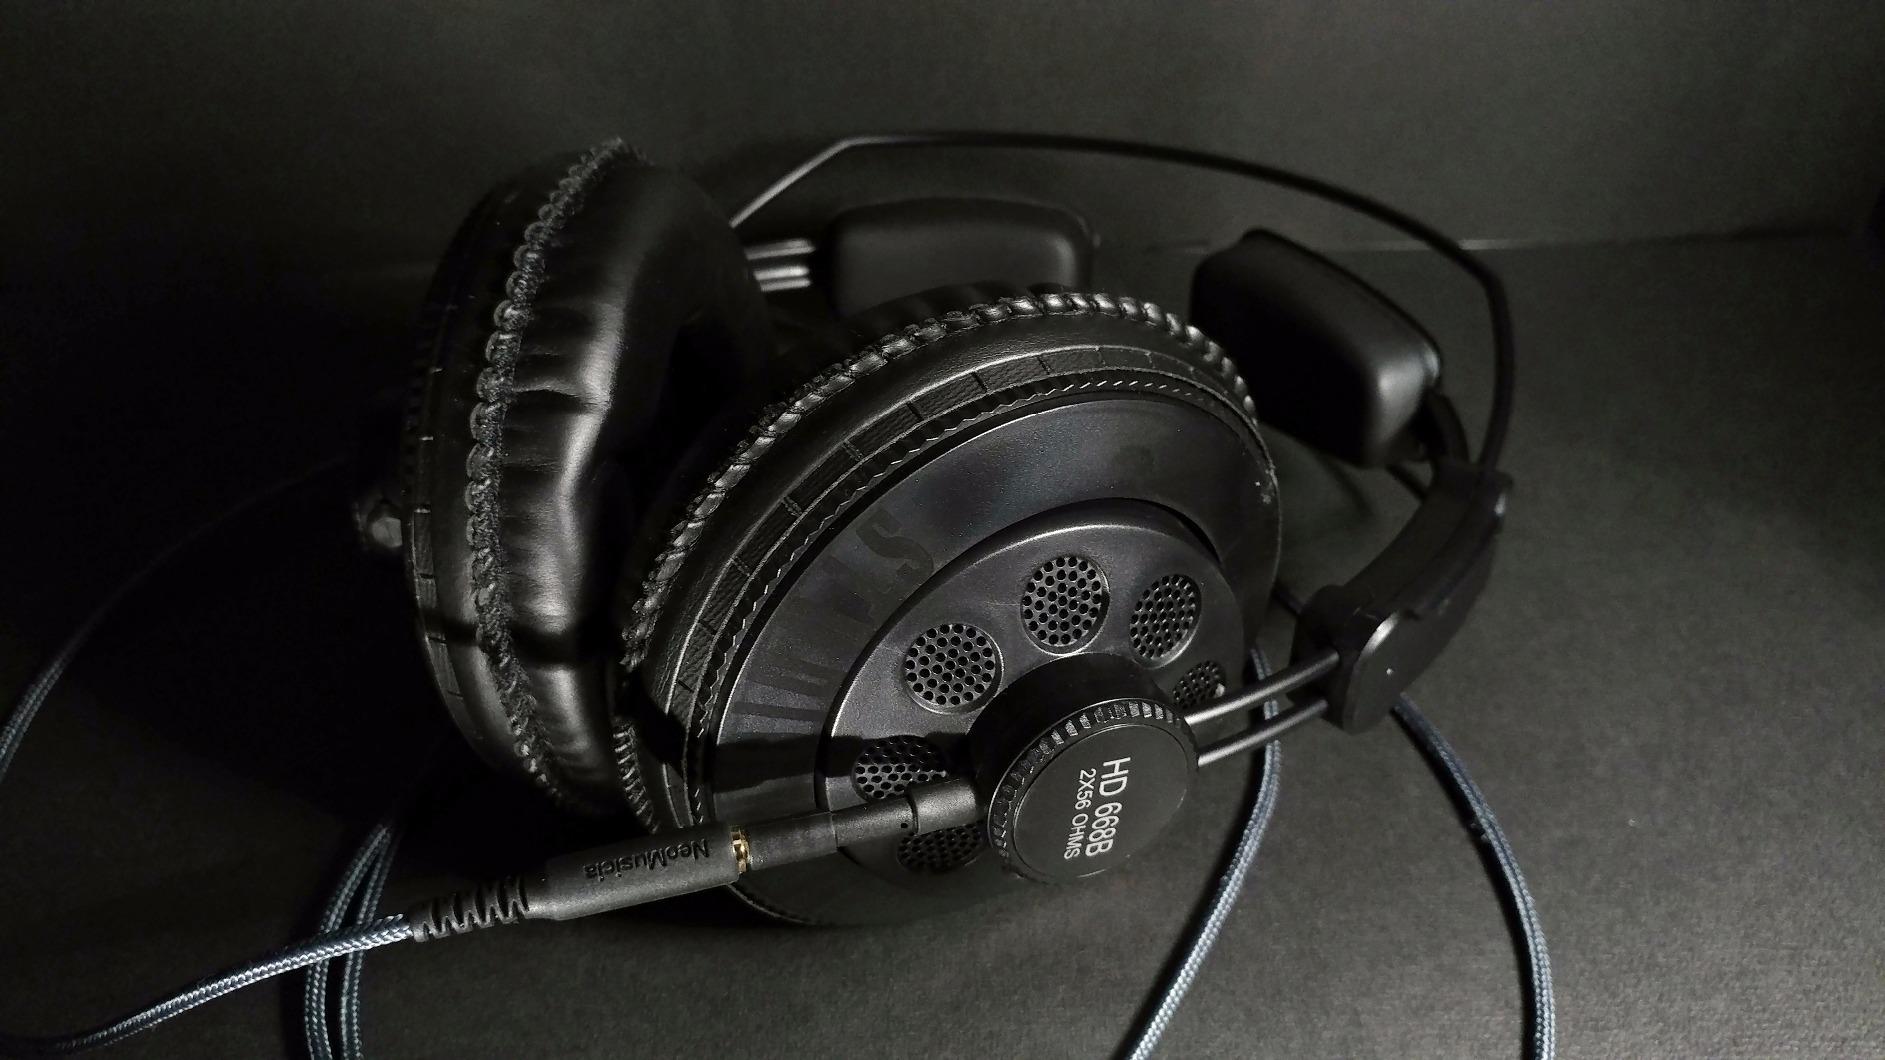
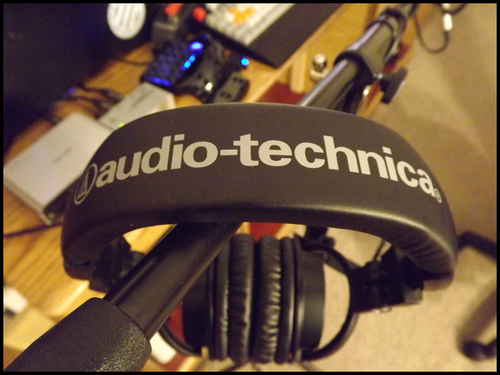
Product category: headphones
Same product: no